Monsieur Lecoq (novel)

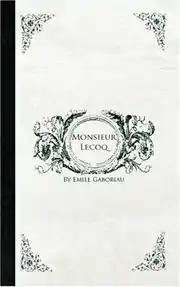

Monsieur Lecoq is a novel by the nineteenth-century French detective fiction writer Émile Gaboriau, whom André Gide referred to as "the father of all current detective fiction". The novel depicts the first case of Monsieur Lecoq, an energetic young policeman who appears in other novels by Gaboriau.